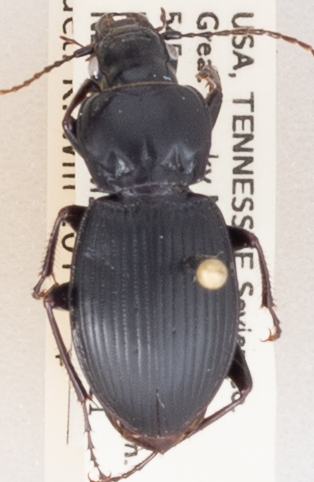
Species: Cyclotrachelus sigillatus
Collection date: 2018-08-21
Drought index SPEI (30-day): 0.992
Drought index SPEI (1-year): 0.732
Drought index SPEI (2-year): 0.32